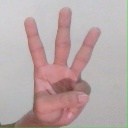
अक्षर: व